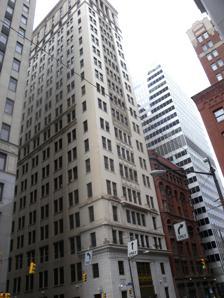
Building: Bell Telephone Building (Pittsburgh)
Country: United States of America
Year built: 1923
Art deco skyscraper in Downtown Pittsburgh, Pennsylvania Not to be confused with Bell Telephone Company of Pennsylvania Western Headquarters Building . Bell Telephone Building General information Type Office Location 416 Seventh Avenue Coordinates 40°26′32″N 79°59′47″W / 40.44222°N 79.99639°W / 40.44222; -79.99639 Completed 1923 Height Roof 339 ft (103 m) Technical details Floor count 20 The Bell Telephone Building is a 339-foot (103 m) art deco skyscraper in Downtown Pittsburgh , Pennsylvania , United States. It was completed in 1923 and has 20 floors. It is the 22nd-tallest building in the city. See also List of tallest buildings in Pittsburgh References Wikimedia Commons has media related to Bell Telephone Company Building . External links Emporis [usurped] Skyscraperpage Preceded by Wyndham Grand Pittsburgh Downtown Pittsburgh Skyscrapers by Height 339 feet (103 m) 20 floors Succeeded by William S. Moorhead Federal Building Preceded by Oliver Building Pittsburgh Skyscrapers by Year of Completion 1923 Succeeded by Koppers Tower v t e City of Pittsburgh Government Airport Convention Center City Council City Hall Courthouse District Attorney Education Events Fire InterGov Libraries Mayor Parks Police Port Regional Sheriff Transit Water Economy Allegheny Conference Duquesne Club Chamber of Commerce Corporations Economic Club HYP Club Stock Exchange Other topics Colleges and universities Culture cookie table theatre Green Man Pittsburgh Parking Chair Picklesburgh Dialect Yinzer Flag Fictional settings Filming films television History name timeline Jewish history 2018 synagogue shooting Pittsburgh toilet Hospitals Media Museums Neighborhoods Nicknames Notable Pittsburghers Region combined statistical area Skyscrapers Sports Category This article related to a building or structure in Pittsburgh is a stub . You can help Wikipedia by expanding it . v t e